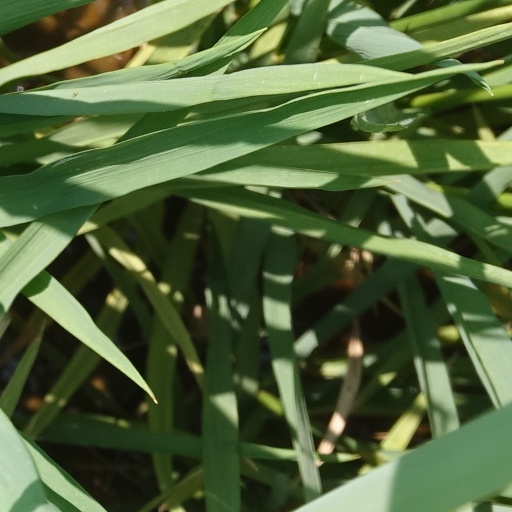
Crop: rice